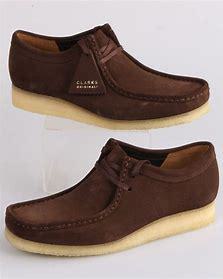
Brand: Clarks
Model: Originals Clarks Originals Wallabee